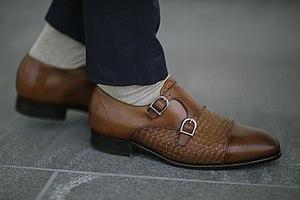
Une chaussure de type Monk est un style de chaussures de ville pour homme, sans laçage, fermée par une ou plusieurs boucles. Lorsqu'il y en a deux, elle est également connue sous le nom de Double Boucle. Il s'agit d'une évolution de la chaussure de type Derby s'accordant avec une large palette de tenues masculines. Elle est de ce fait décrite par certains spécialistes du secteur comme la chaussure masculine habillée « la plus aboutie ».